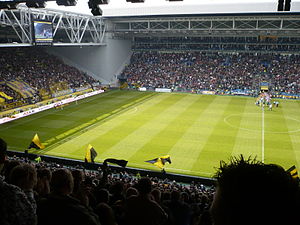
GelreDome
GelreDome
GelreDome er et fodboldstadion i den hollandske by Arnhem. GelreDome er hjemmebane for fodboldklubben Vitesse Arnhem. Stadion åbnede den 25. marts 1998, og er konstrueret med et tag, der kan overdække stadion, der således også kan anvendes til koncerter og andre begivenheder. Stadion har en kapacitet på 34.000 tilskuere til sportsbegivenheder og 41.000 til koncerter. Stadionet blev benyttet under fodbold-EM 2000.